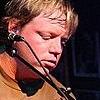
Age: 31